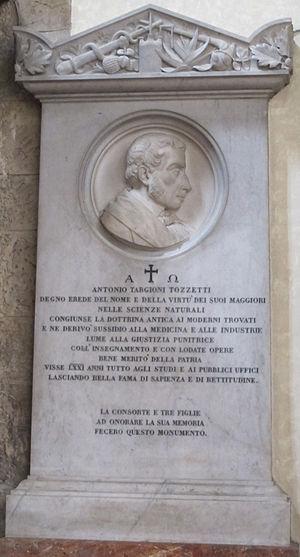
Antonio Targioni Tozzetti, né le 11 septembre 1785 à Florence et mort le 18 décembre 1856 dans la même ville, est un médecin et un botaniste italien.